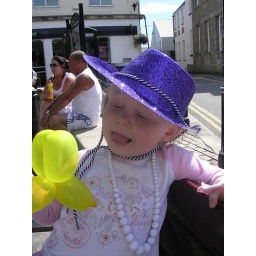
Melissa in a shiny hat